Harry Tincknell

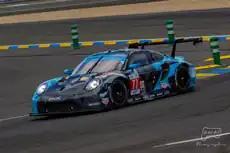
Tincknell driving at the 2022 24 Hours of Le Mans.

In 2014, Tincknell switched from single seaters to sportscars. He signed with JOTA Sport to race a Zytek Z11SN-Nissan in the European Le Mans Series and finished 2nd in the 2014 ELMS Driver's Championship (74 points total) with Simon Dolan and Filipe Albuquerque after 1 win, 3 podiums and three personal poles. He was ELMS “Rookie of the Year” and also won the BRDC Woolf Barnato Trophy.